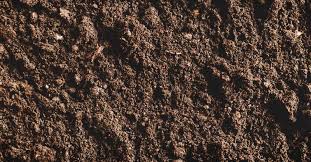
Soil type: Black Soil